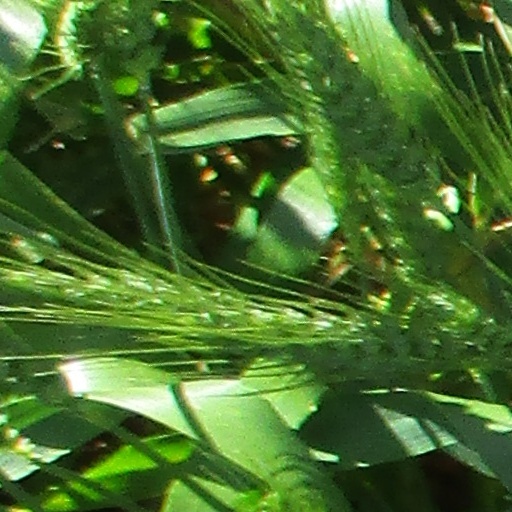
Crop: wheat